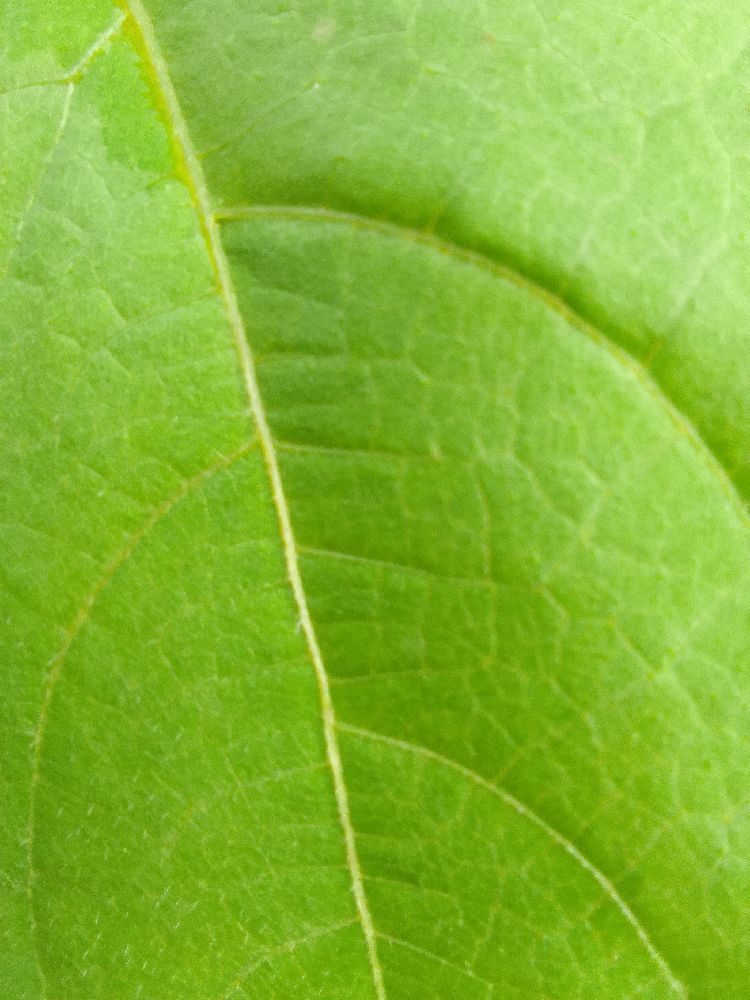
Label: healthy